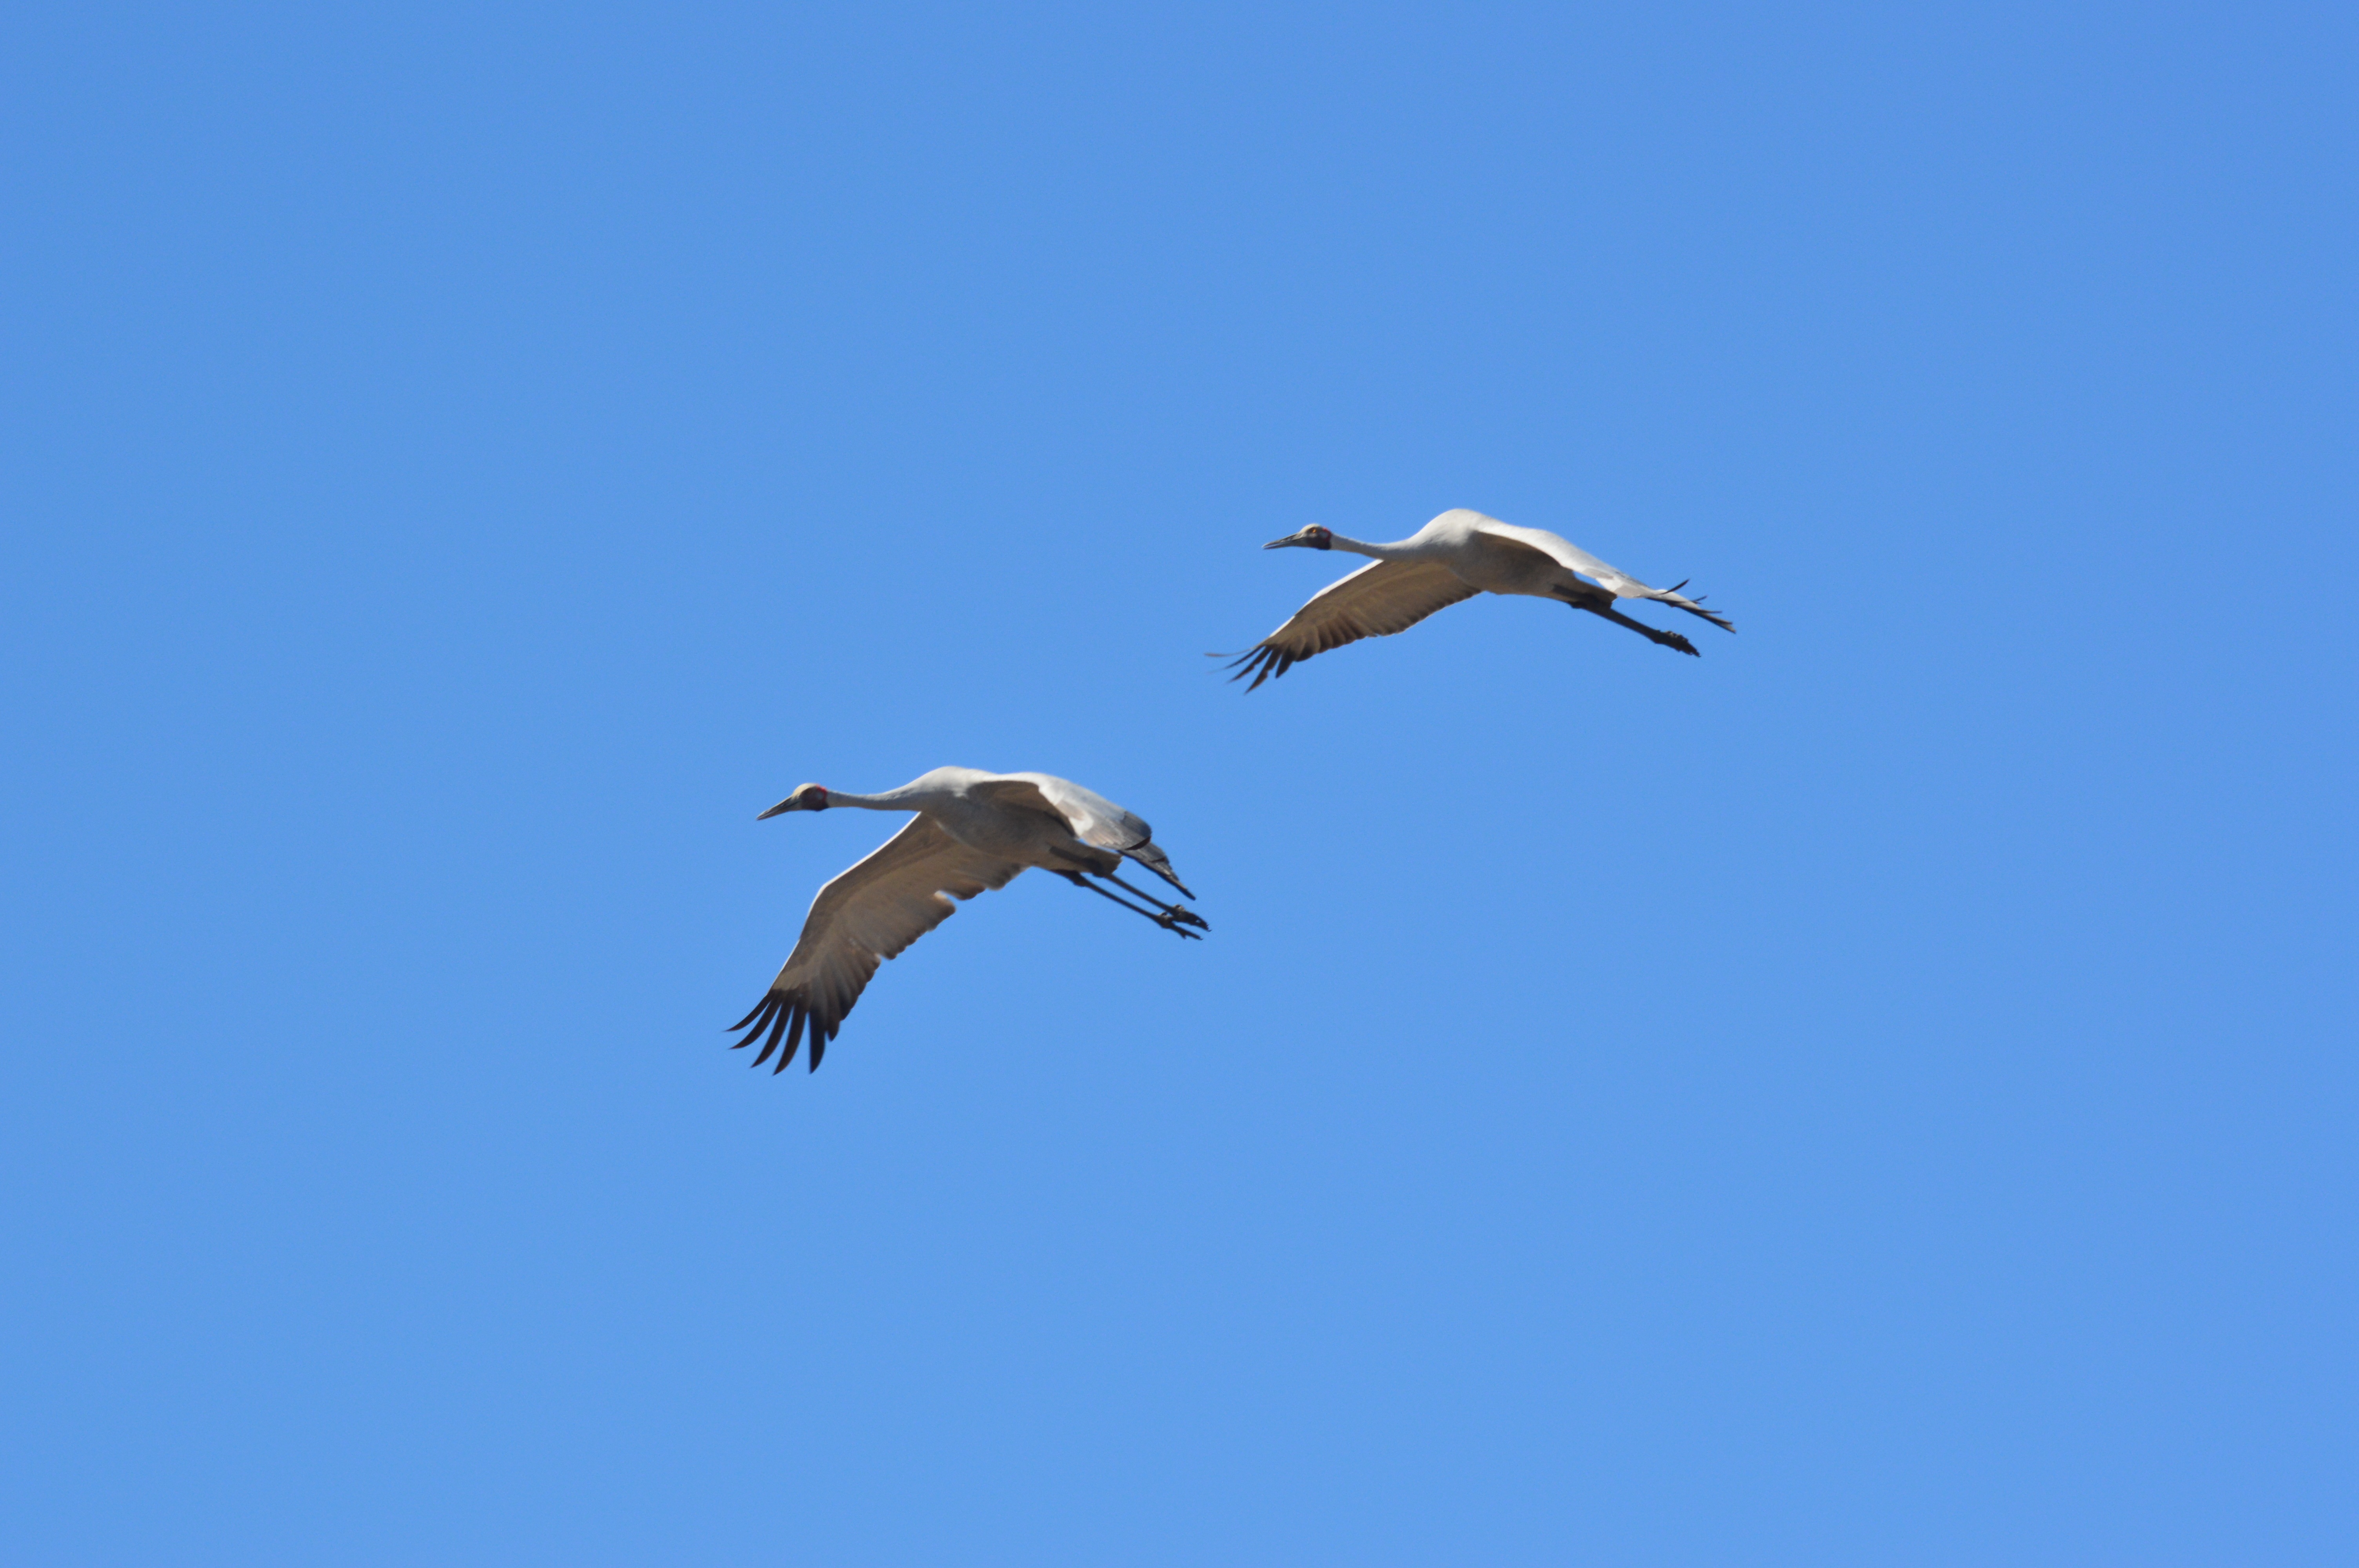
nature, bird, wing, fly, beak, flight, fauna, blue sky, birds, vertebrate, water bird, pairs, bird migration, animal migration, crane like bird